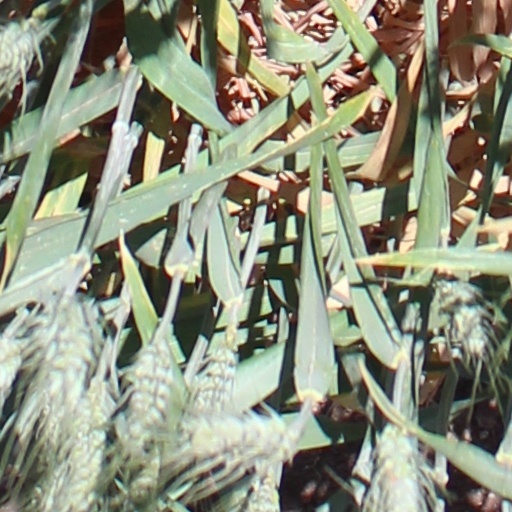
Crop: wheat